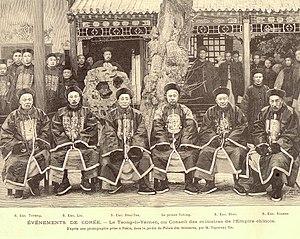
Le Zongli Yamen est l'organisme gouvernemental chargé de la politique étrangère de la Chine à la fin de la dynastie Qing. Établi par le prince Gong en 1861 après la Convention de Pékin, il est aboli en 1901 et remplacé par un Bureau des Affaires étrangères ayant le niveau d'un ministère.